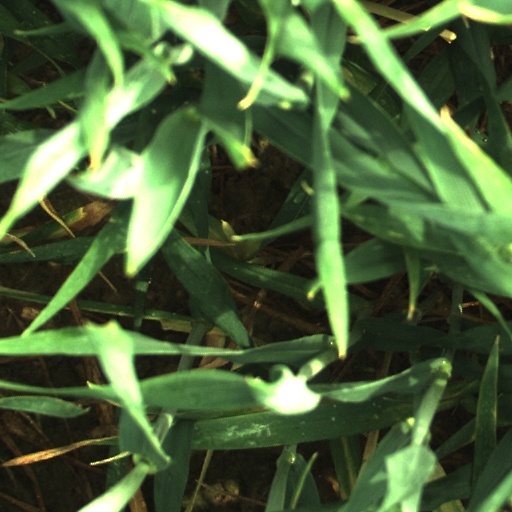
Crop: wheat